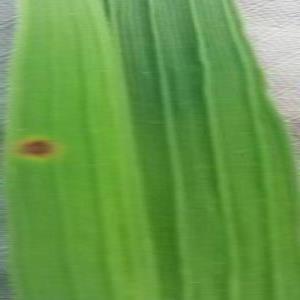
Disease: Brownspot